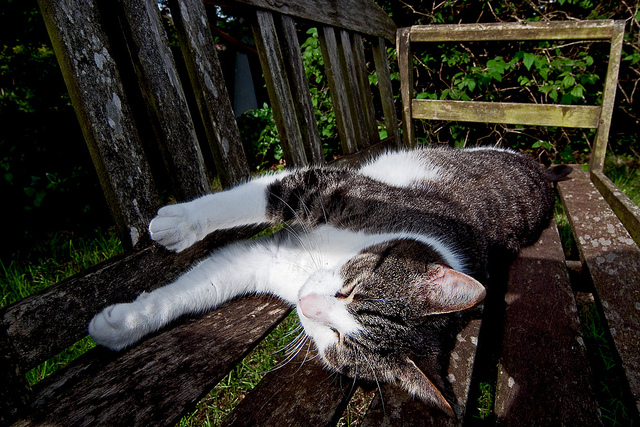
user: Given an image and a question. Answer the question in a short answer. Question: How often does this animal participate in this activity daily? Short Answer:
assistant: 20 hours